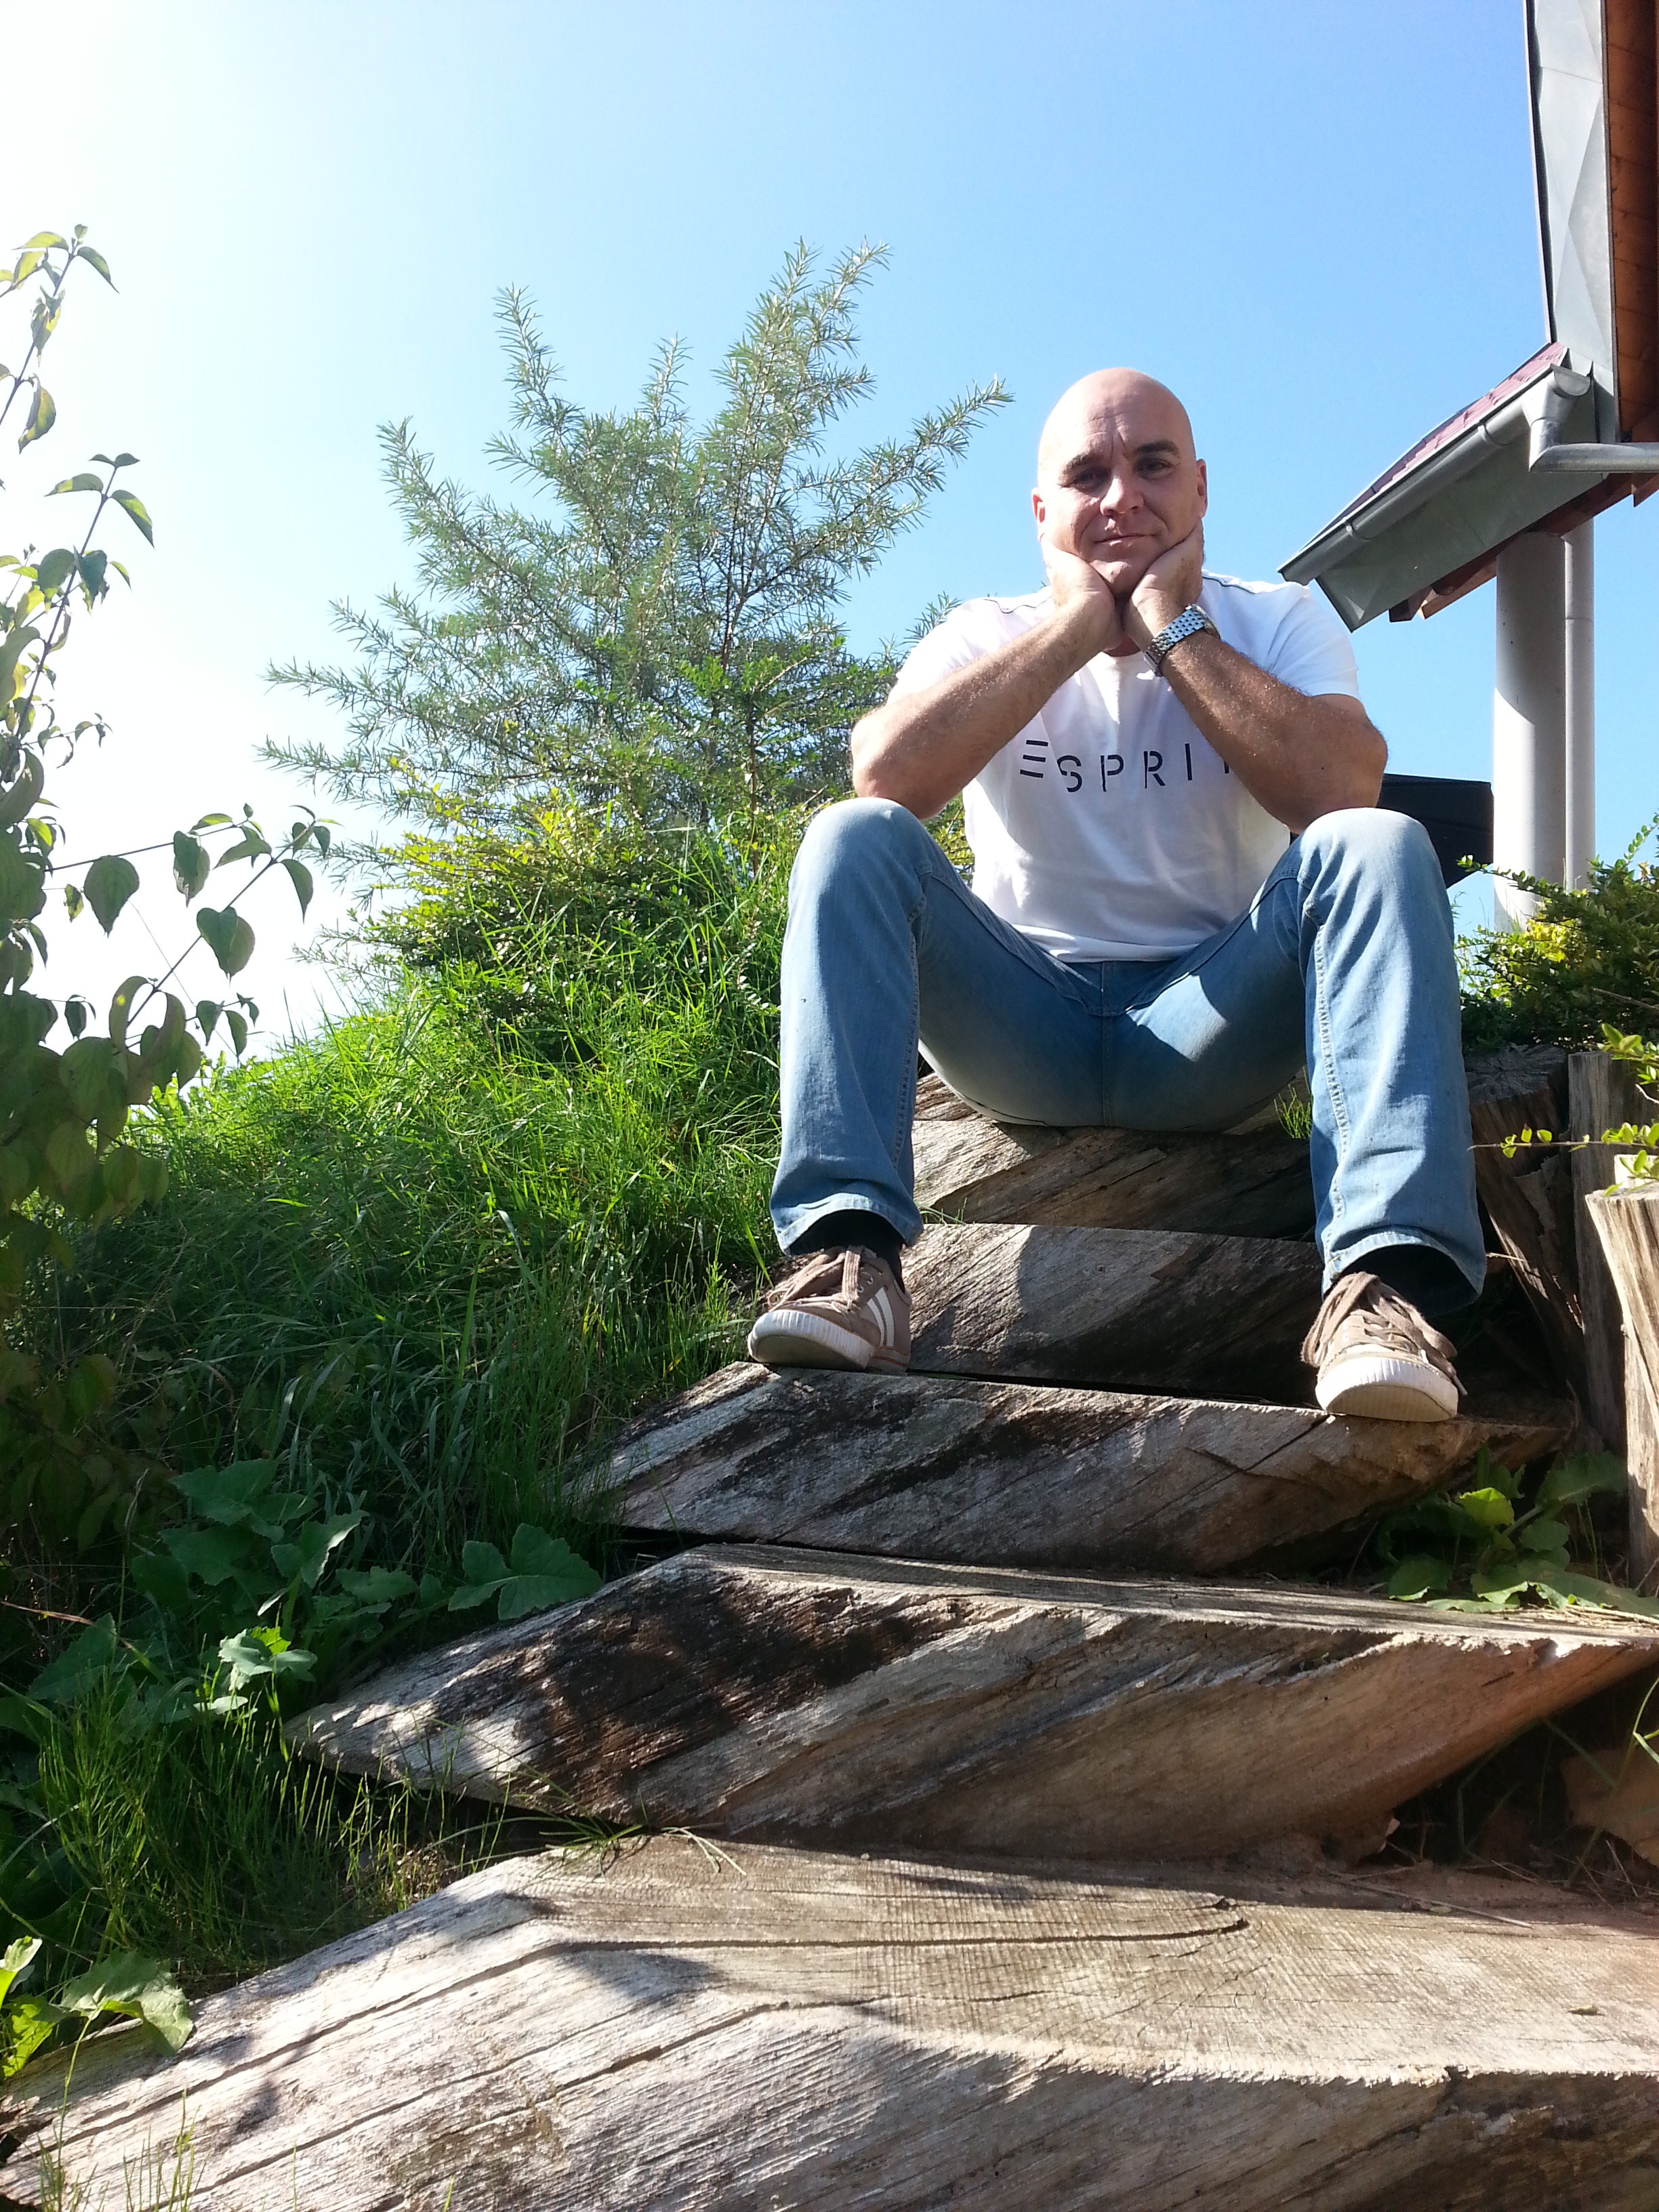
man, vacation, sitting, bald head, wooden ladders, human positions